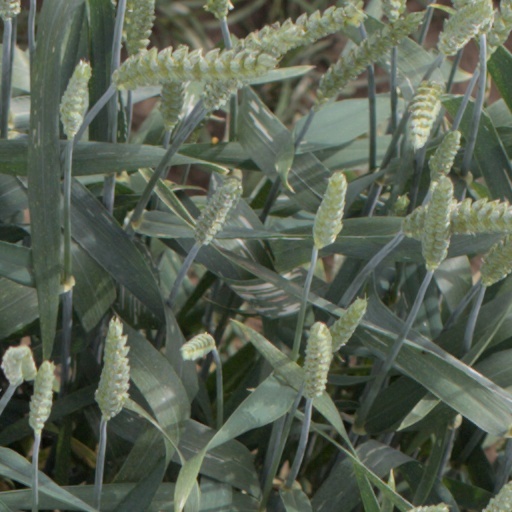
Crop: wheat